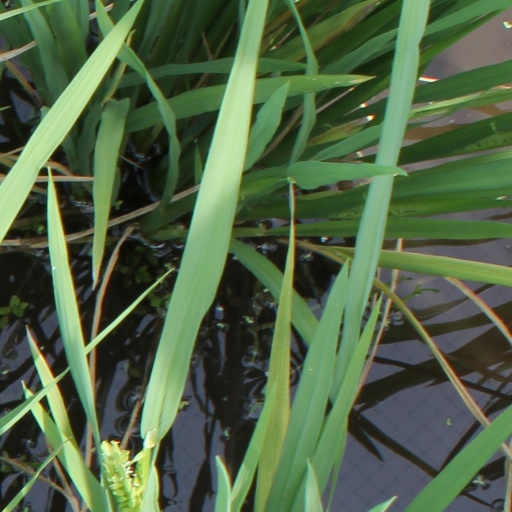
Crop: rice